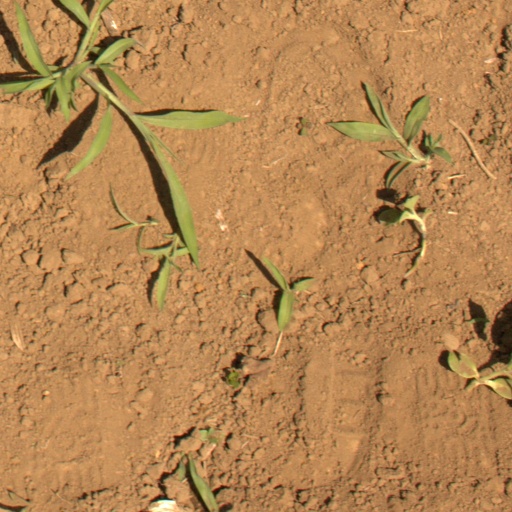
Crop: Jerusalem artichoke